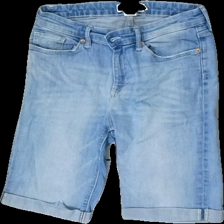
View: front
Type: Shorts
Category: Ladies
Brand: Logg (H&M)
Colors: Blue
Material: 100% Cotton
Cut: Regular
Price range: 50-100
Recommended usage: Reuse
Description: Blue shorts